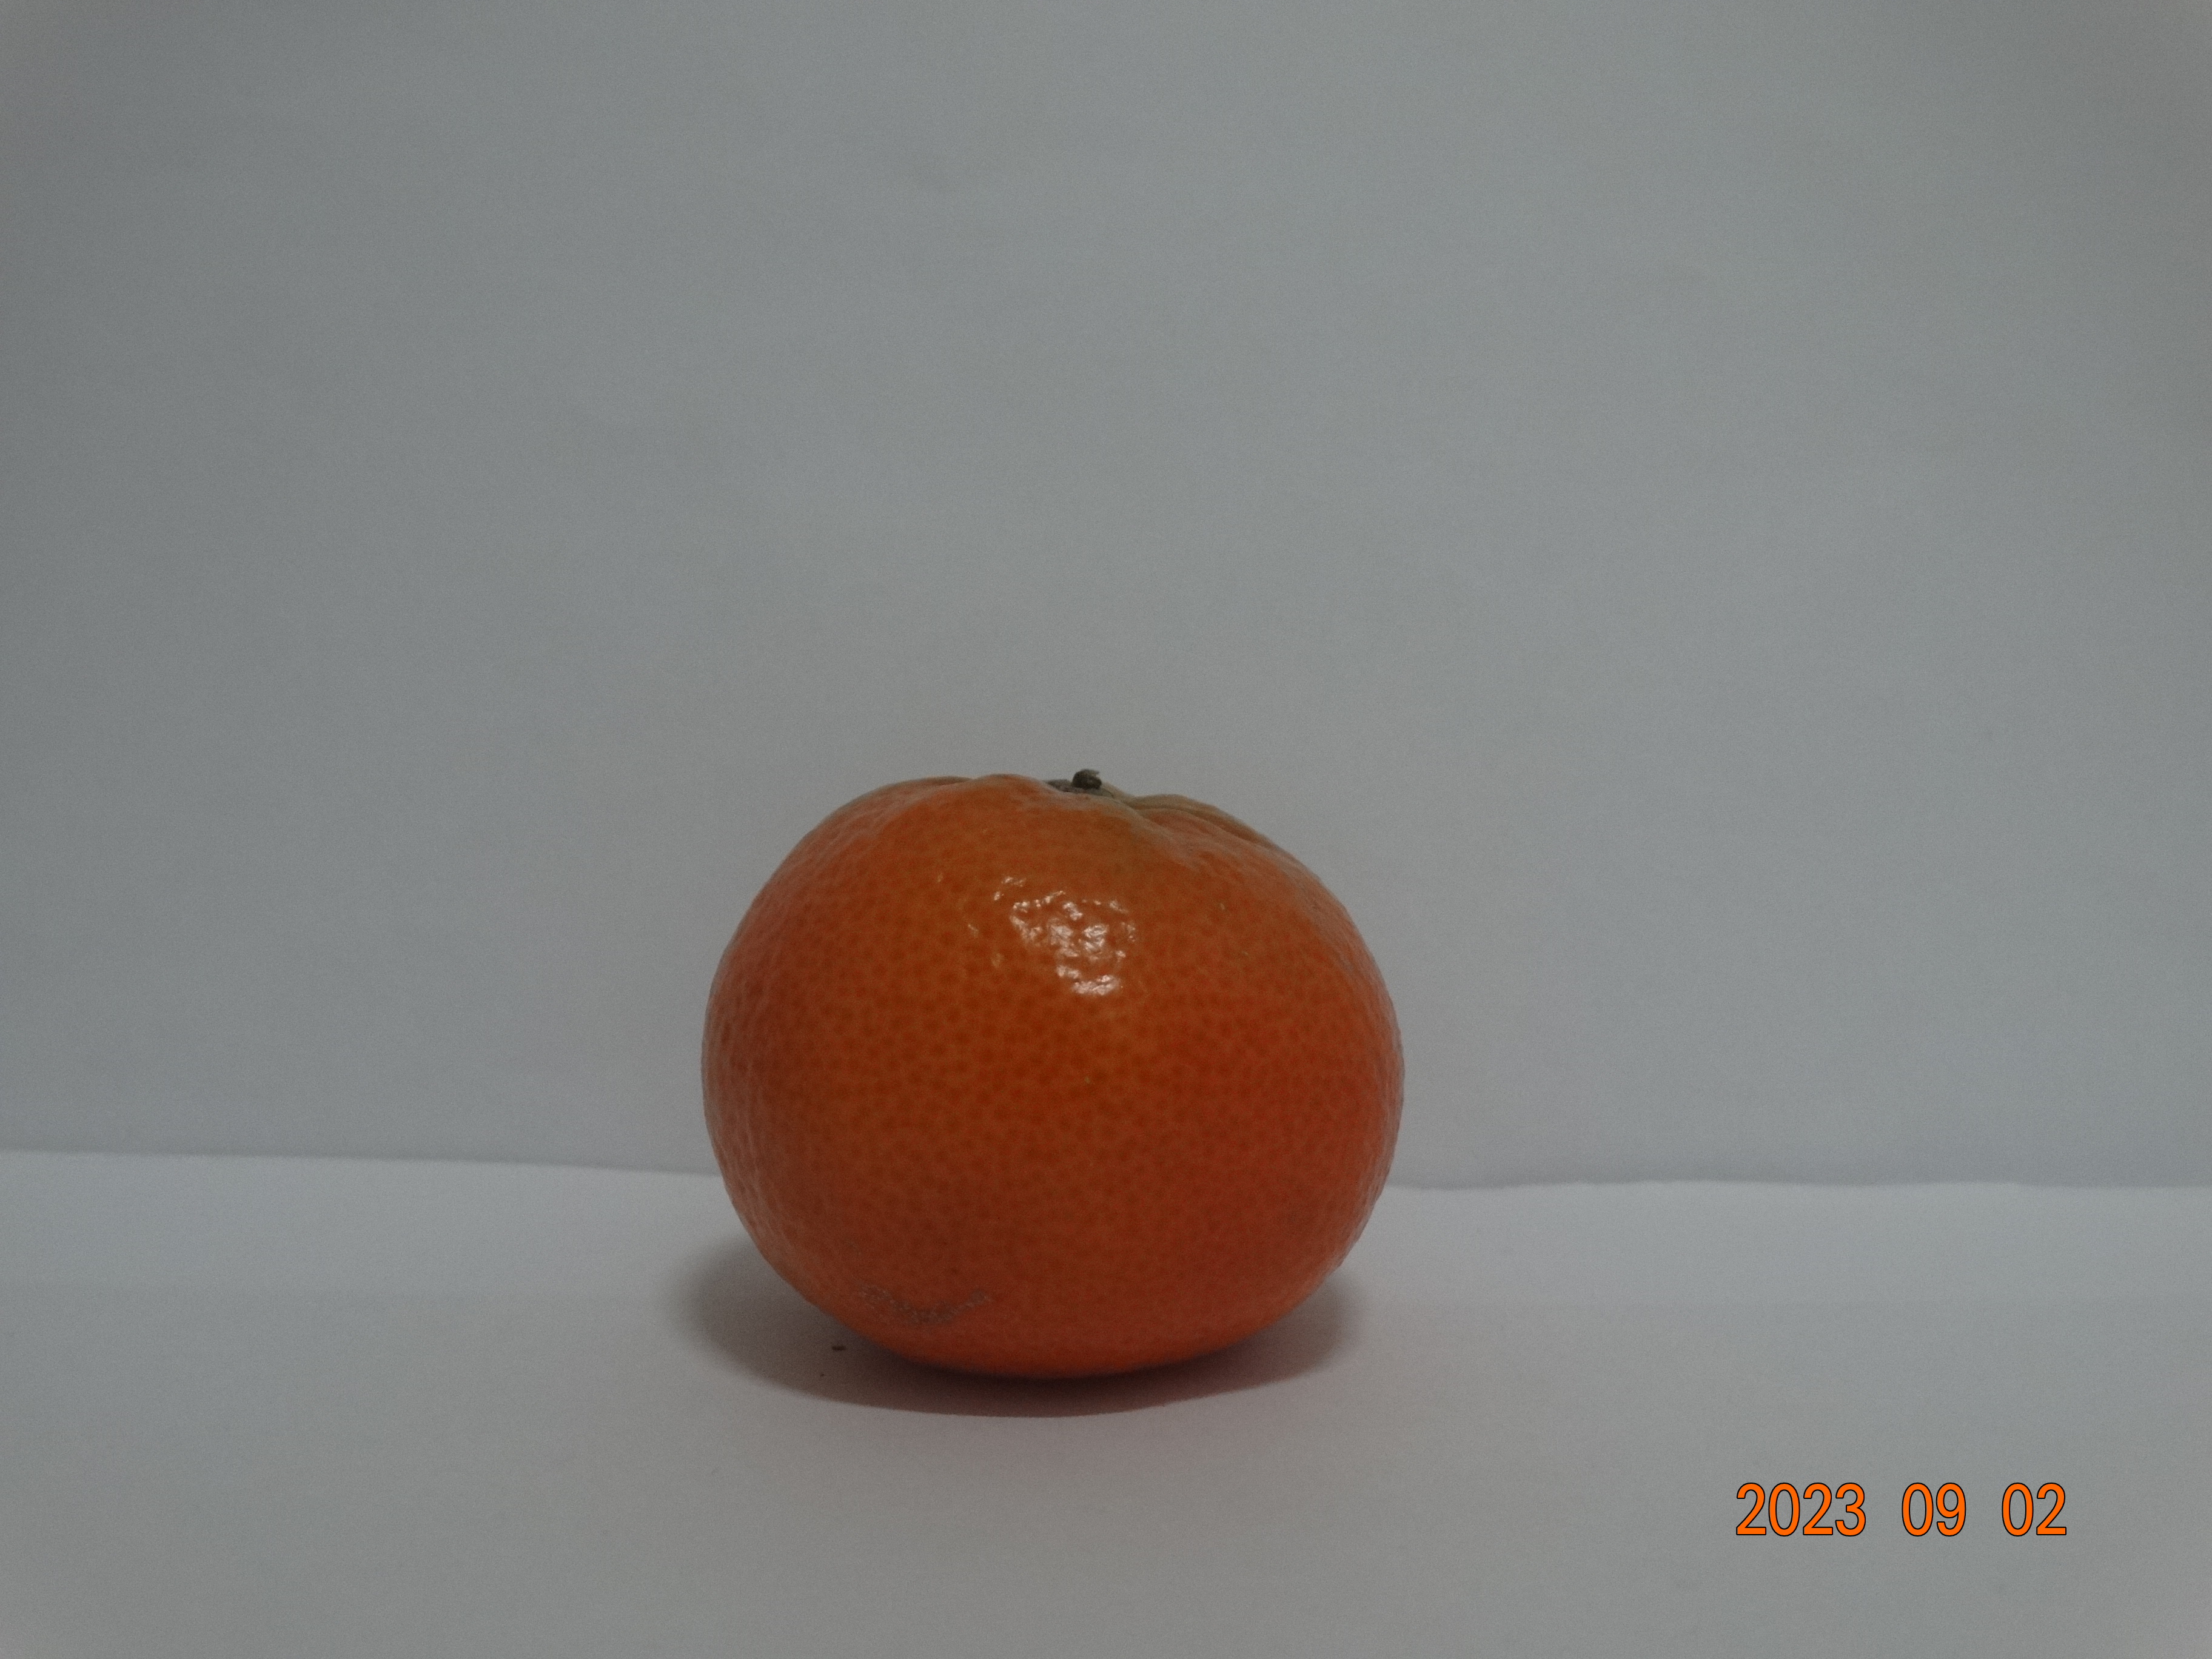
Citrus fruit variety: tangerine